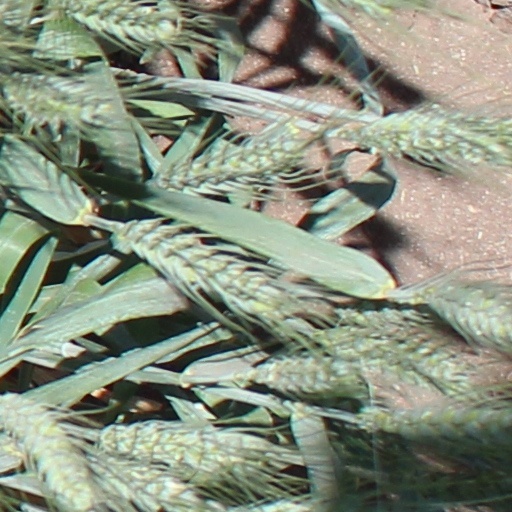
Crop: wheat